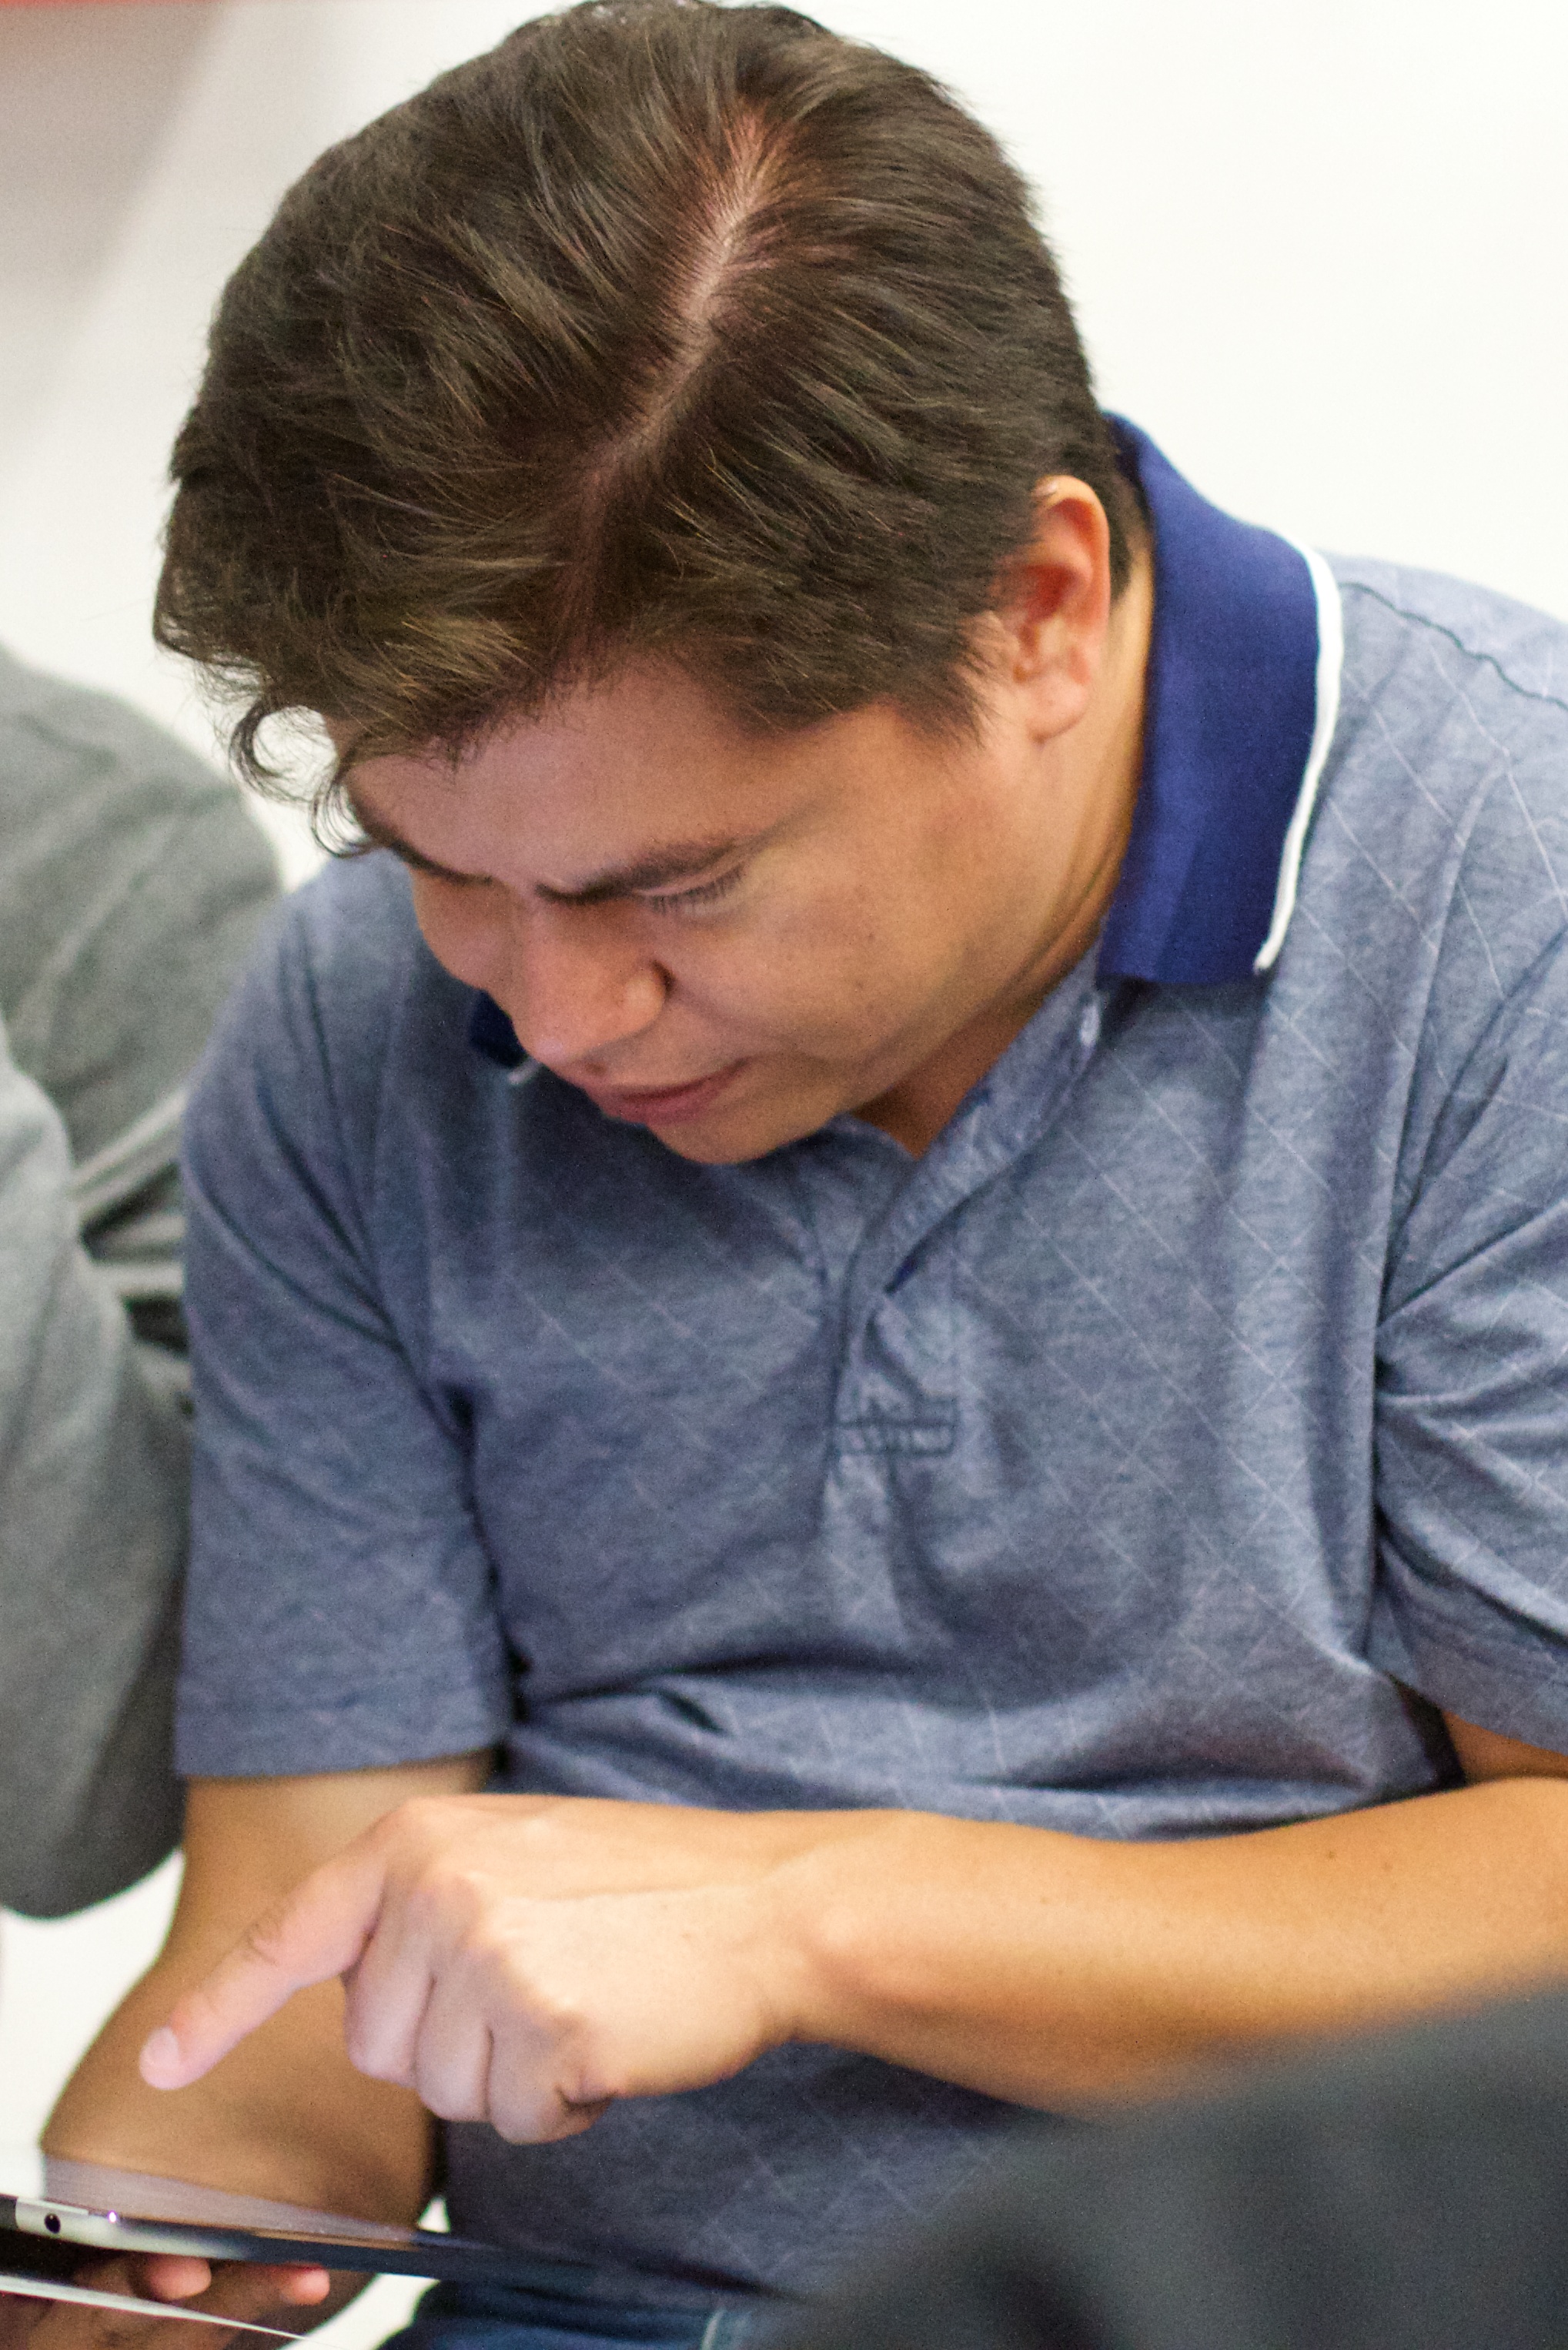
writing, man, person, male, sitting, conversation, udgagora, sense, human positions